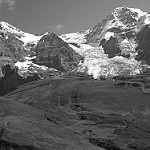
Label: B & W